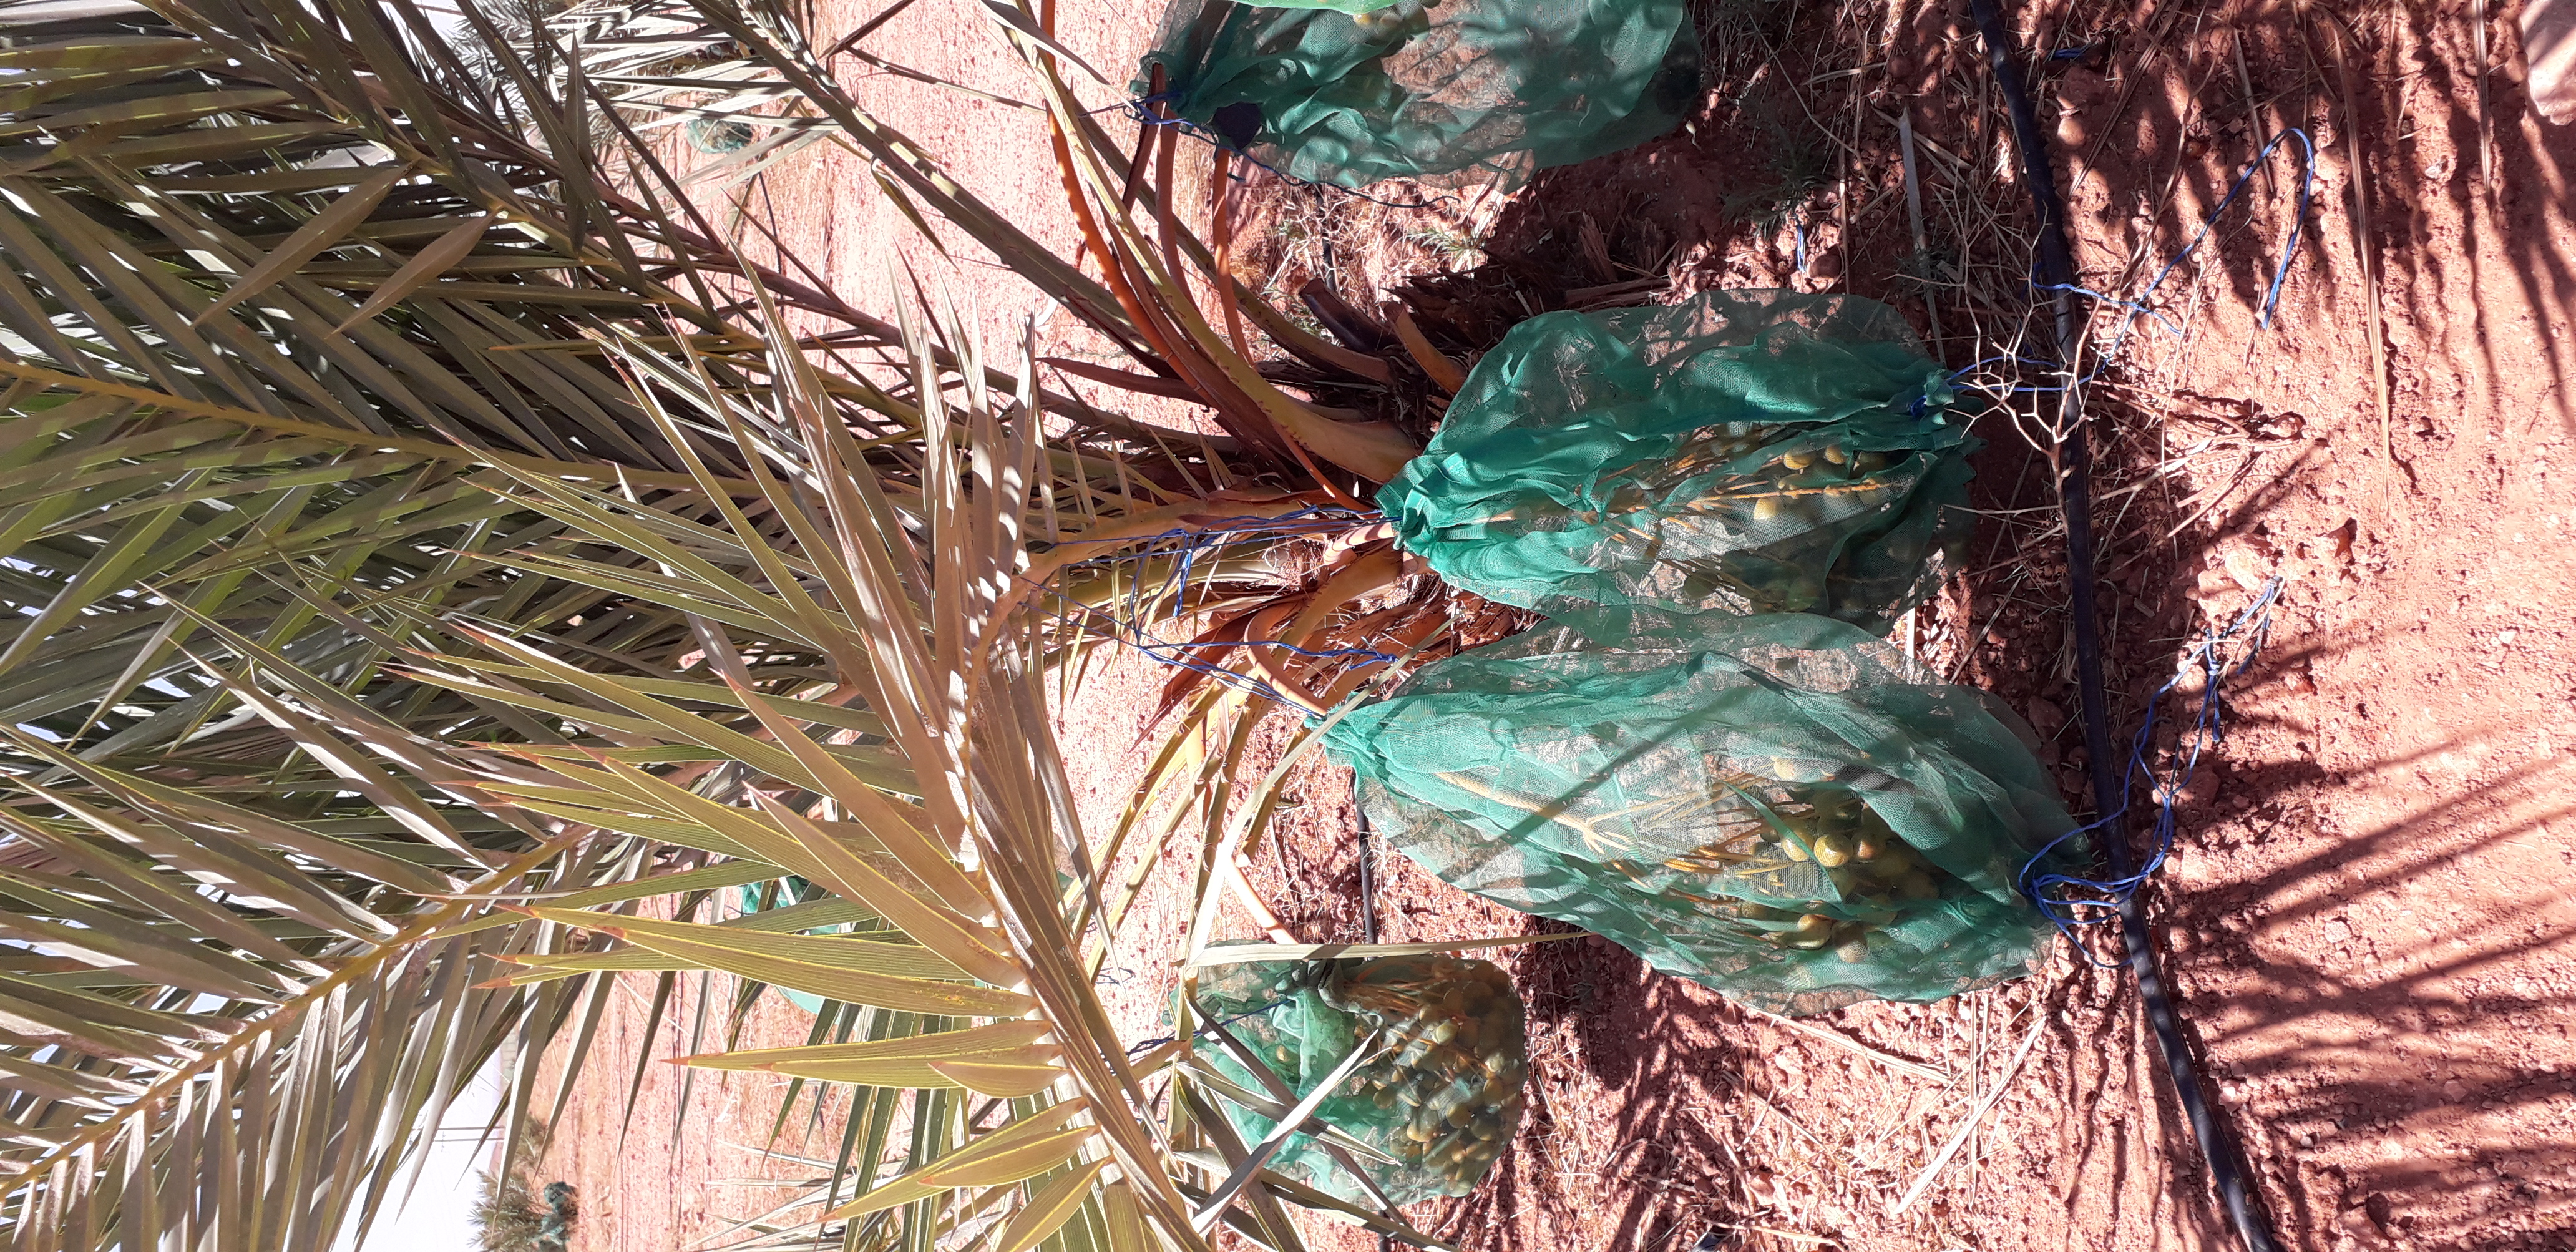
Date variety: Boufagous